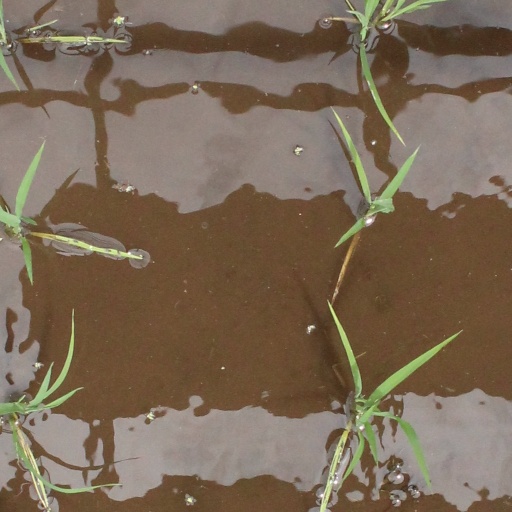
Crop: rice